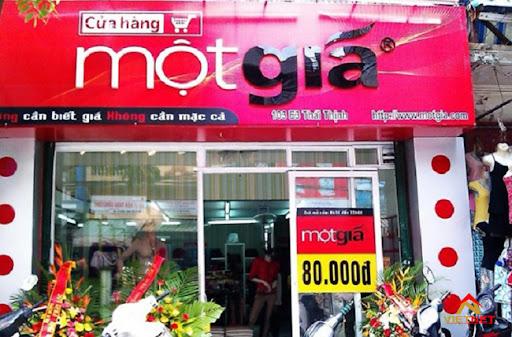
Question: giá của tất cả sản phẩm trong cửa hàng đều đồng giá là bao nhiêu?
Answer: các sản phẩm đều có giá là 80 000 đồng